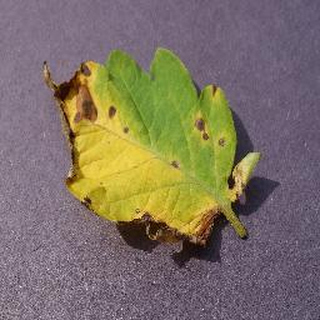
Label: tomato_septoria_leaf_spot